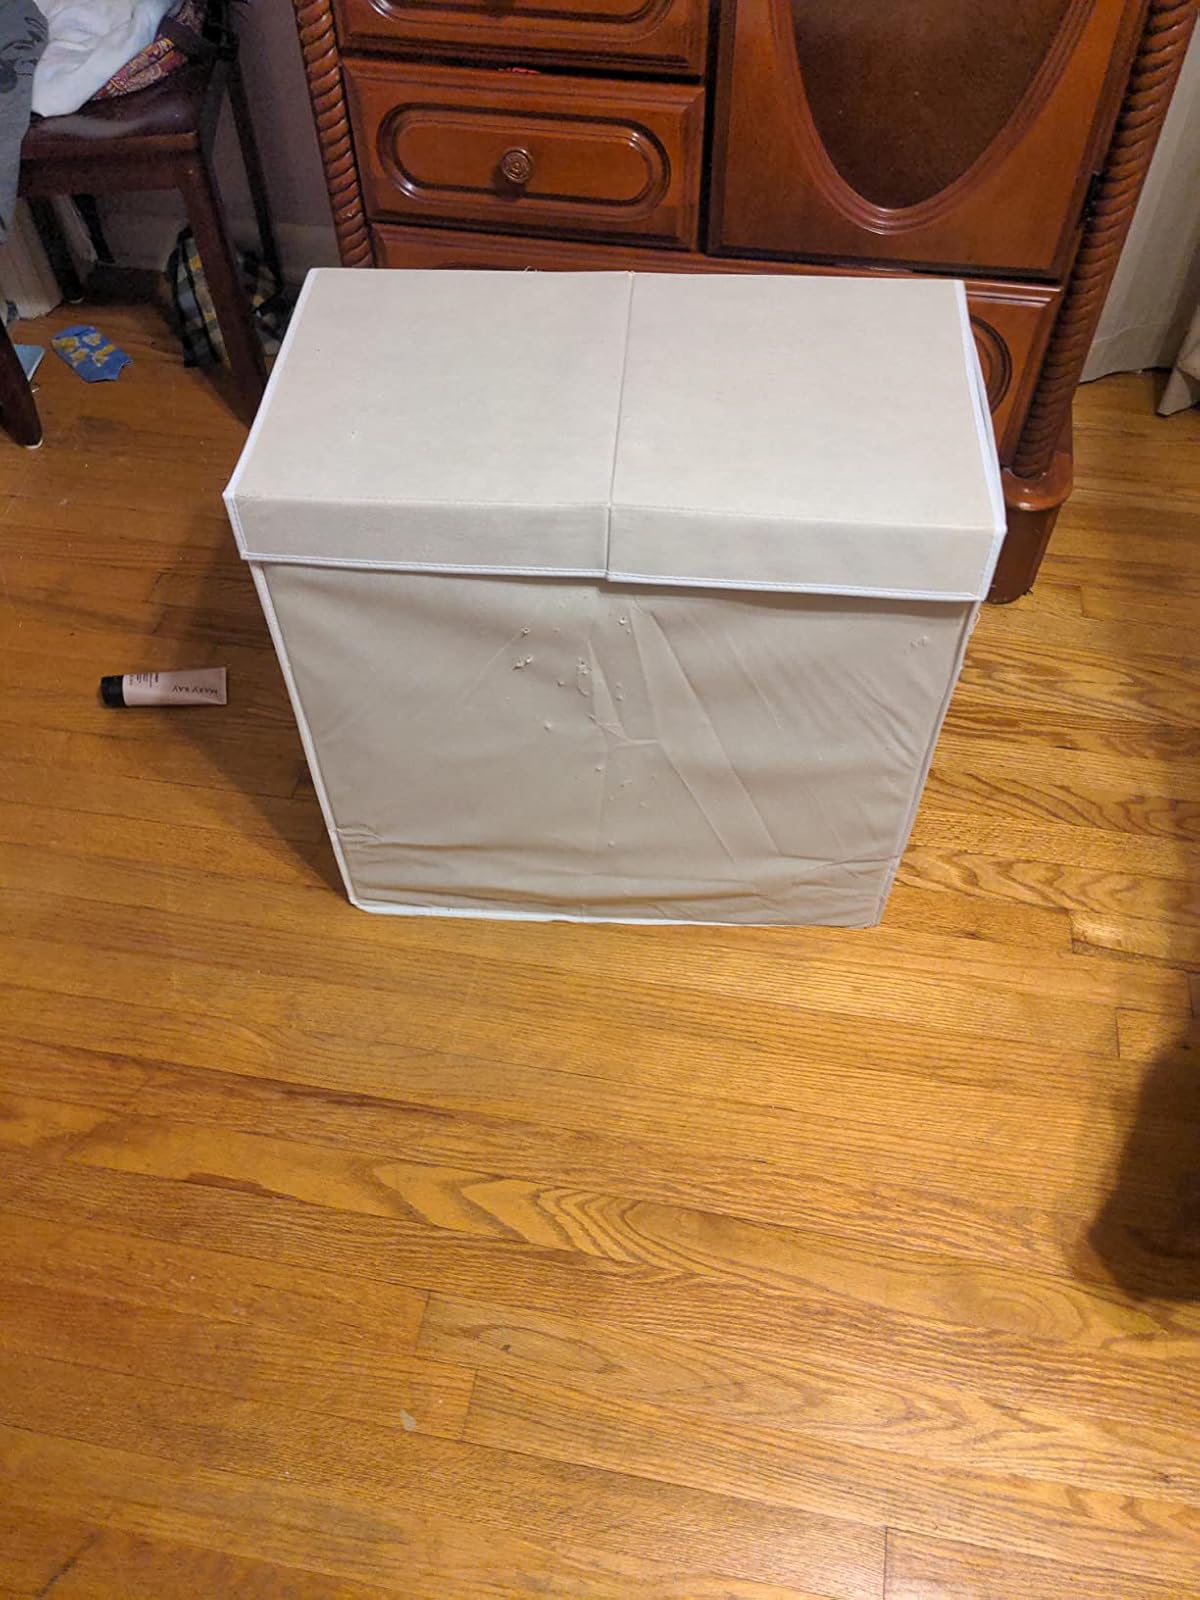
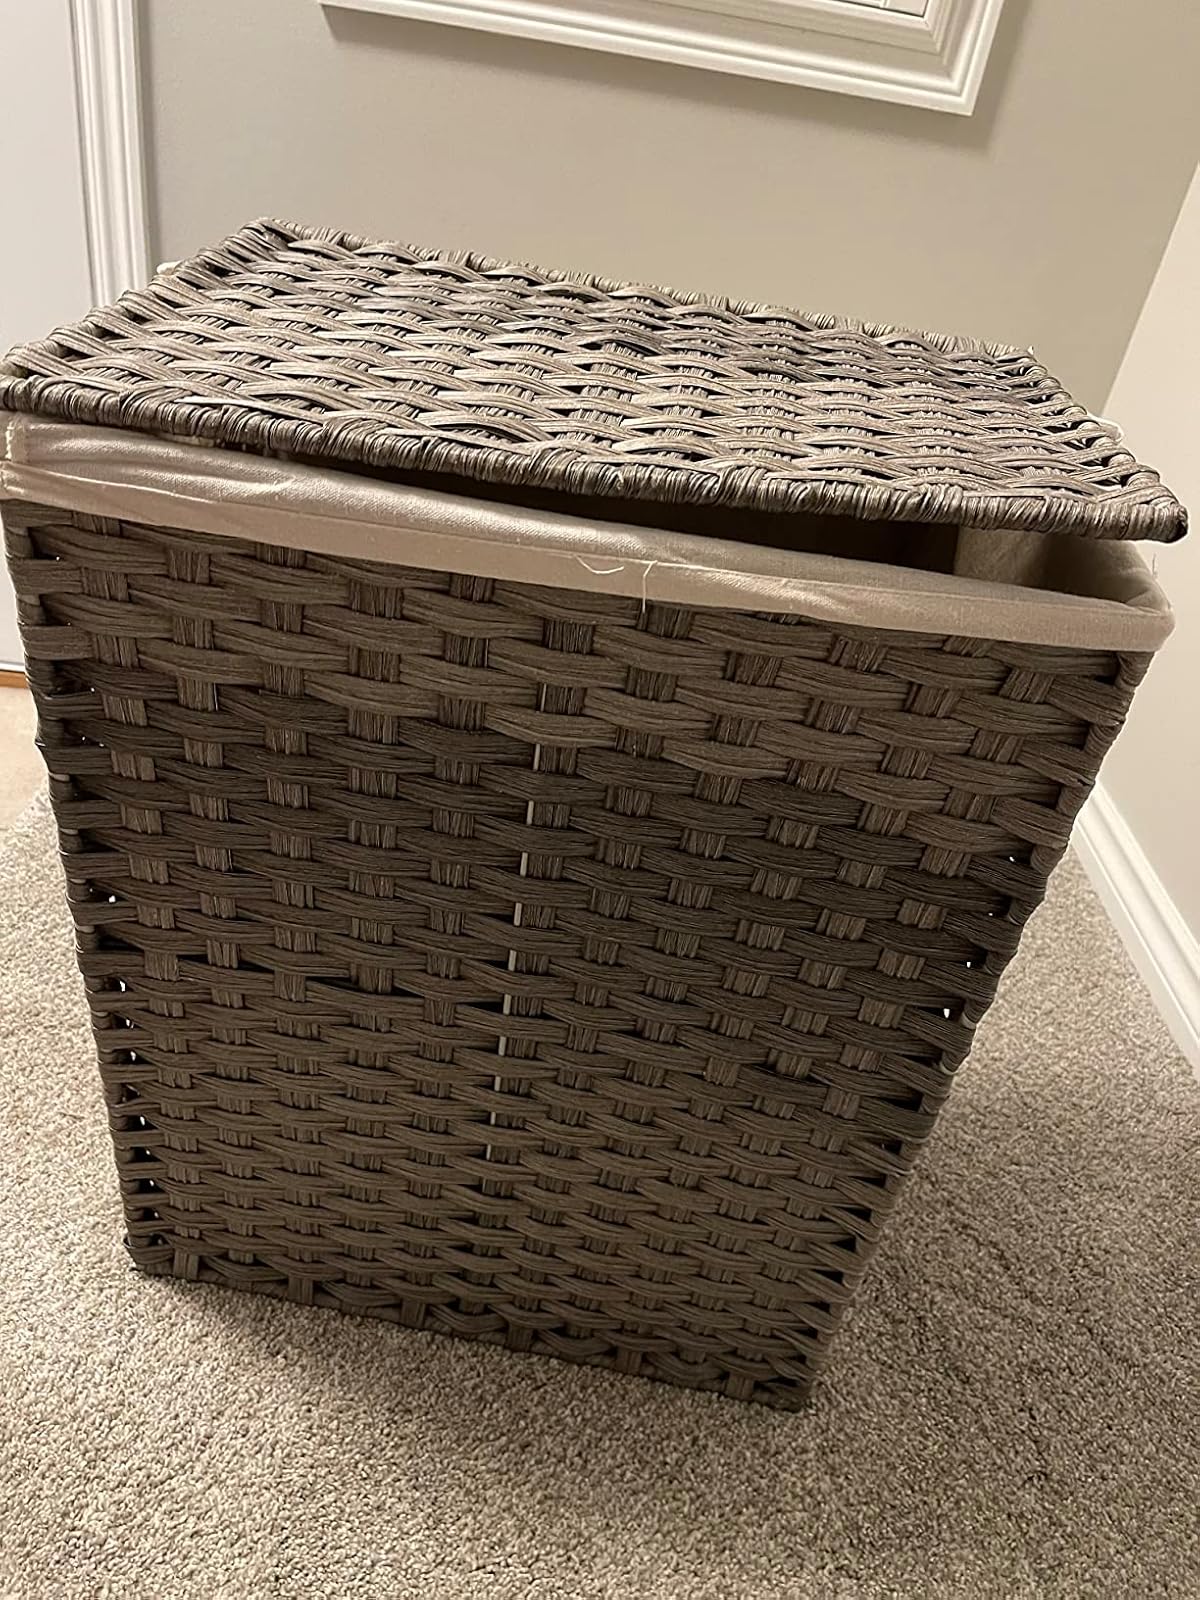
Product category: items_hamper
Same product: no